Sophus Henrichsen

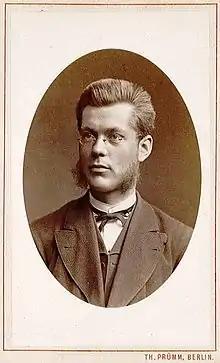

Sophus Septimus Henrichsen (12 November 1845 – 21 December 1928) was a Norwegian physicist and scientist. He worked at the University of Kristiania (Oslo). He wrote several textbooks of high school physics and organized the journal "Nyt Tidsskrift for Fysik og Kemi" in 1896.